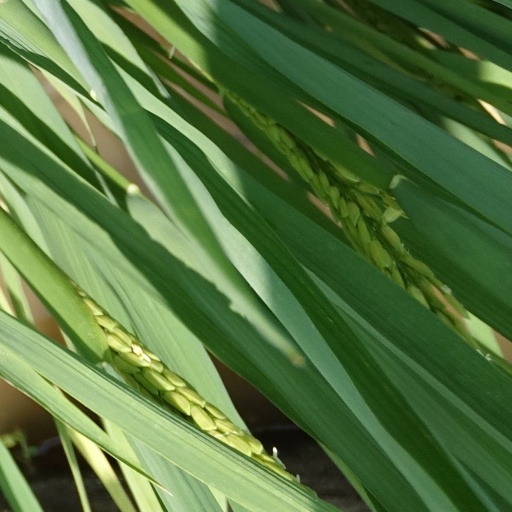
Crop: rice